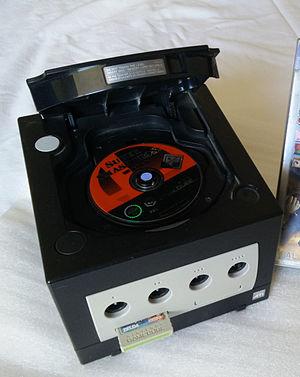
Super Smash Bros. Melee, souvent abrégé en SSBM ou tout simplement Melee, connu au Japon sous le nom de Dairantō Smash Brothers DX, est un jeu de combat sorti sur GameCube en 2001 et 2002. Il est la suite de Super Smash Bros., sorti sur Nintendo 64 en 1999, et il a été suivi de Super Smash Bros. Brawl, sorti sur Wii en 2008. Le jeu a été développé par HAL Laboratory avec Masahiro Sakurai à la tête de la production.